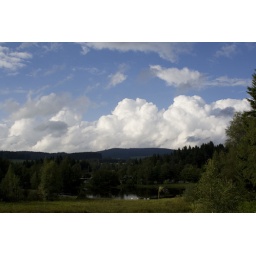
clouds over the black forest